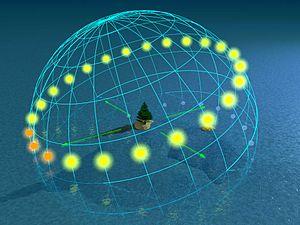
Le solstice est un événement astronomique qui se produit lorsque la position apparente du Soleil vu de la Terre atteint son extrême méridional ou septentrional en fonction du plan de l'équateur céleste ou terrestre. Il s'oppose ainsi à l'équinoxe, qui se produit lorsque la position apparente du Soleil est située sur l'équateur céleste. Tandis que les équinoxes se caractérisent par une durée égale entre le jour et la nuit, les solstices correspondent à une durée de jour minimale ou maximale.